M1 helmet

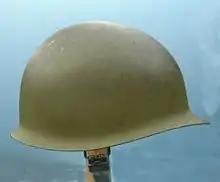
View of an M1 helmet shell

The M1 helmet is a combat helmet that was used by the United States Armed Forces from 1941 to 1986. Designed to replace the M1917 helmet, a variant of the British Brodie helmet used during World War I, the M1 helmet is known for having been used as the primary American combat headgear during World War II, with similarly extensive use in the Korean War and the Vietnam War. Owing to its extensive use throughout World War II and the Cold War, the M1 helmet has become an icon of the U.S. military, with its design inspiring copies and derivative designs used by other militaries around the world.